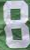
Number: 8